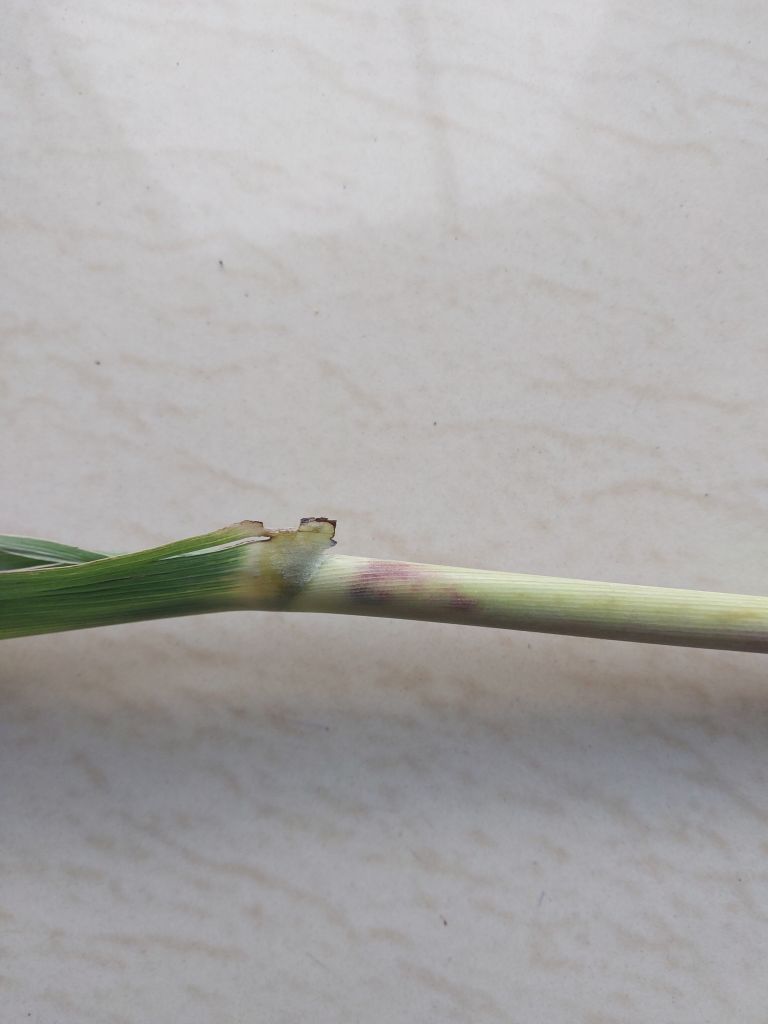
Label: Smut